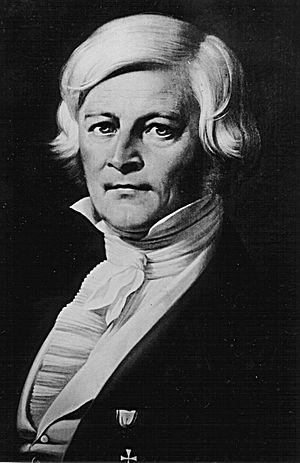
Peter Andreas Hansen (8 décembre 1795-28 mars 1874)